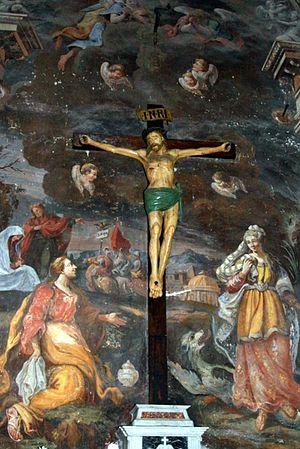
Fresque Lambesc 1750
Jean-Joseph Kapeller est un peintre, architecte et géomètre français né le 24 juillet 1706 à Marseille et mort le 29 novembre 1790.